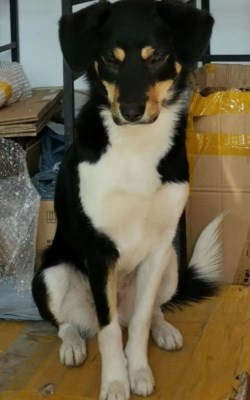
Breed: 3336-n000121-chinese_rural_dog